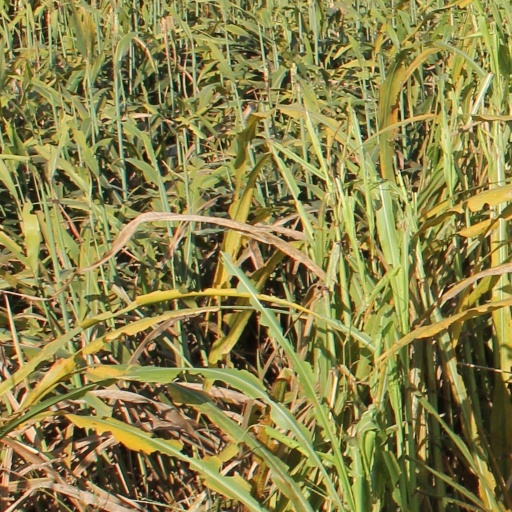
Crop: sorghum